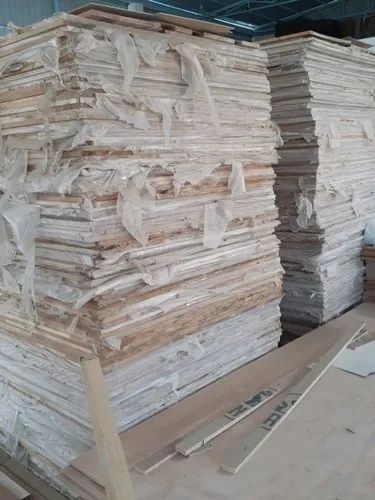
Label: Plywood